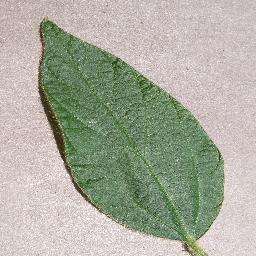
Label: Soybean___healthy